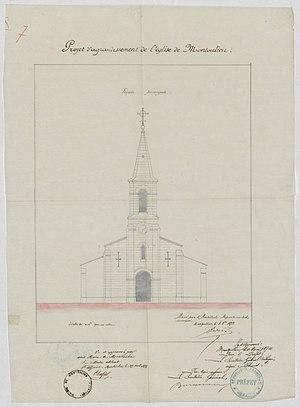
Montoulieu. - Projet d'agrandissement de l'église
Montoulieu est une commune française située dans le département de l'Hérault en région Occitanie.